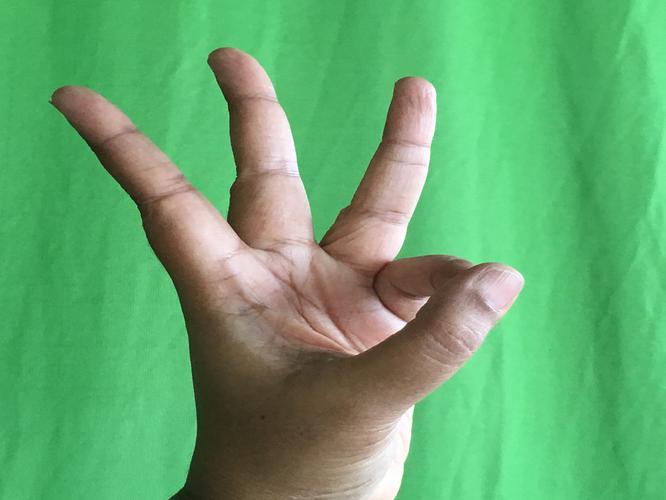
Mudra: Trishulam
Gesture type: single_hand